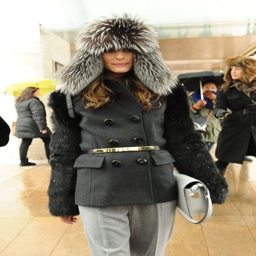
actor beats the bad winter weather with a fur lined hat and black jacket at an event